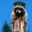
Label: raccoon